Milan

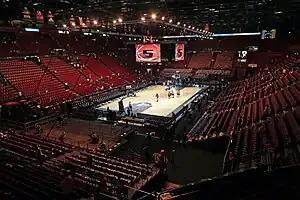
Mediolanum Forum, home of Olimpia Milano

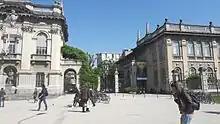
The Polytechnic University of Milan is the city's oldest university, founded in 1863. It is frequently ranked as the best university in Italy.

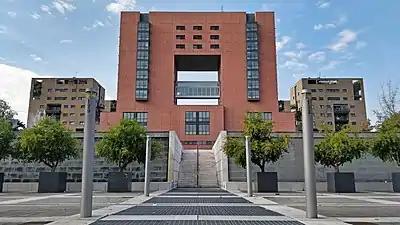
University of Milan Bicocca, established in 1998, is the city's newest university.

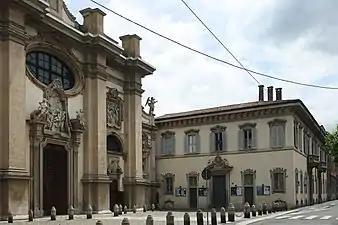
Milan Conservatory

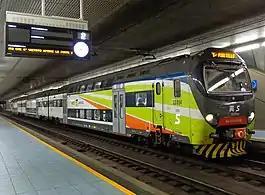
A TSR train at Milano Porta Venezia railway station on the Milan Passerby Railway

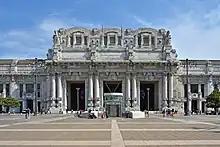
Milano Centrale railway station

Whereas Rome is Italy's political and cultural capital, Milan is the country's industrial and financial heart, being the economic capital of Italy and it is a global centre for business, fashion and finance as well.